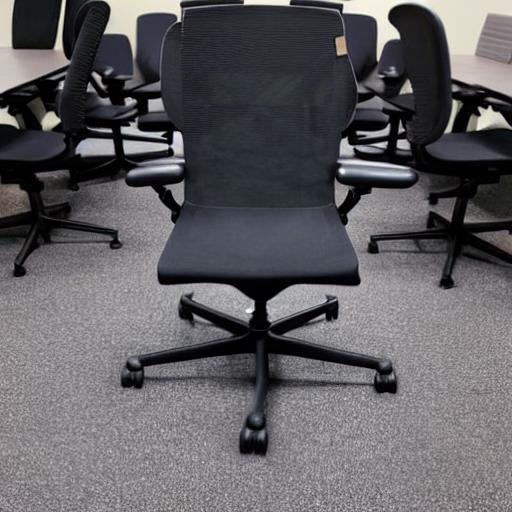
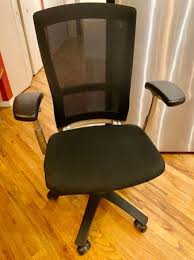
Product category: items_chair
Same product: no